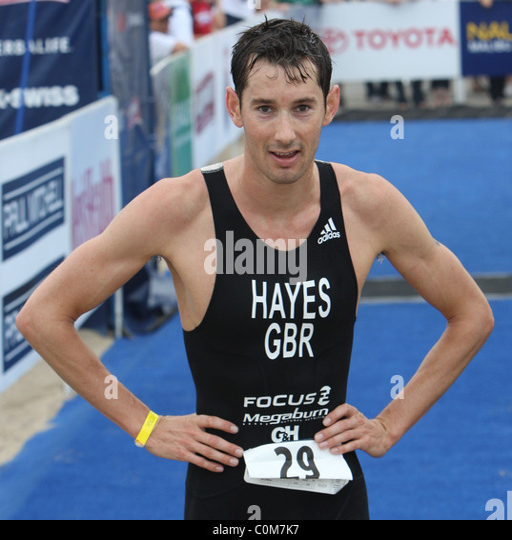
winner , presented by automobile make held to raise money